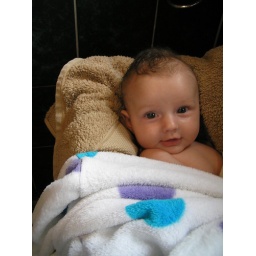
Amelia in bathroom sink